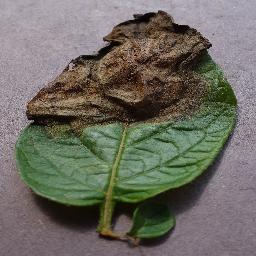
Label: Potato___Late_blight